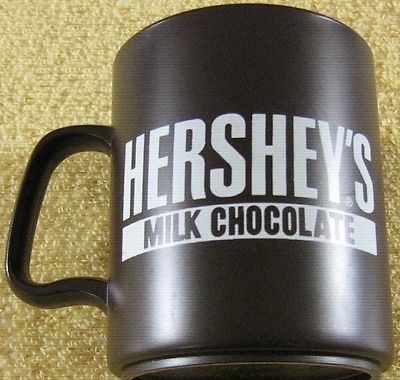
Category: mug